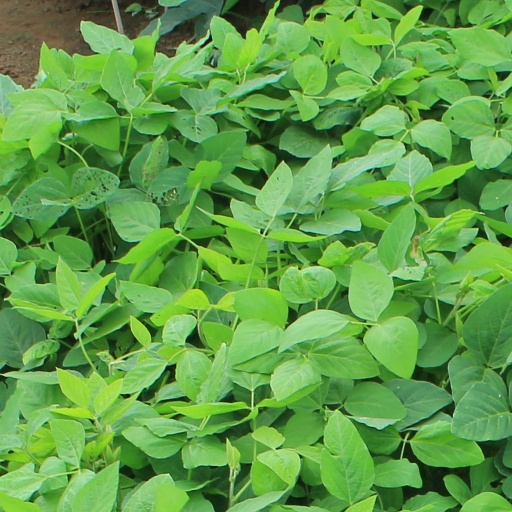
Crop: soybean